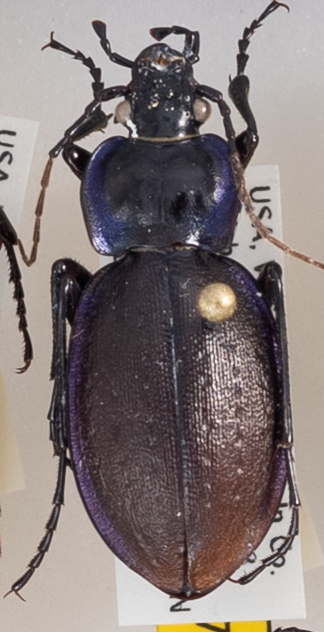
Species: Carabus sylvosus
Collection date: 2021-07-20
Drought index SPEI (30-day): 0.184
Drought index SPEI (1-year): -0.074
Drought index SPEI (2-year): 1.13